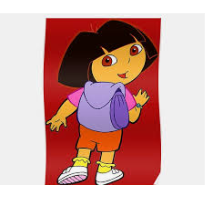
Portrait style: Cartoon Portrait